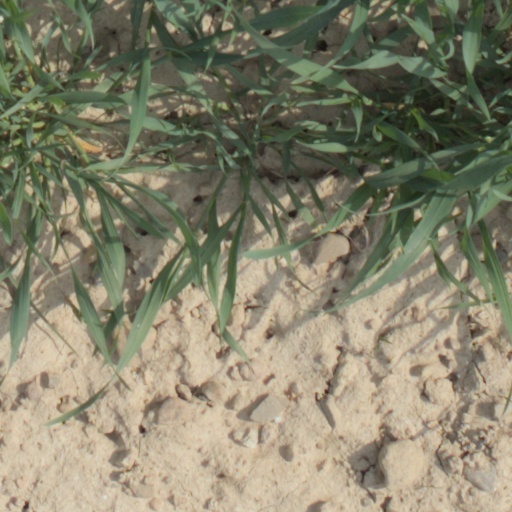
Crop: wheat